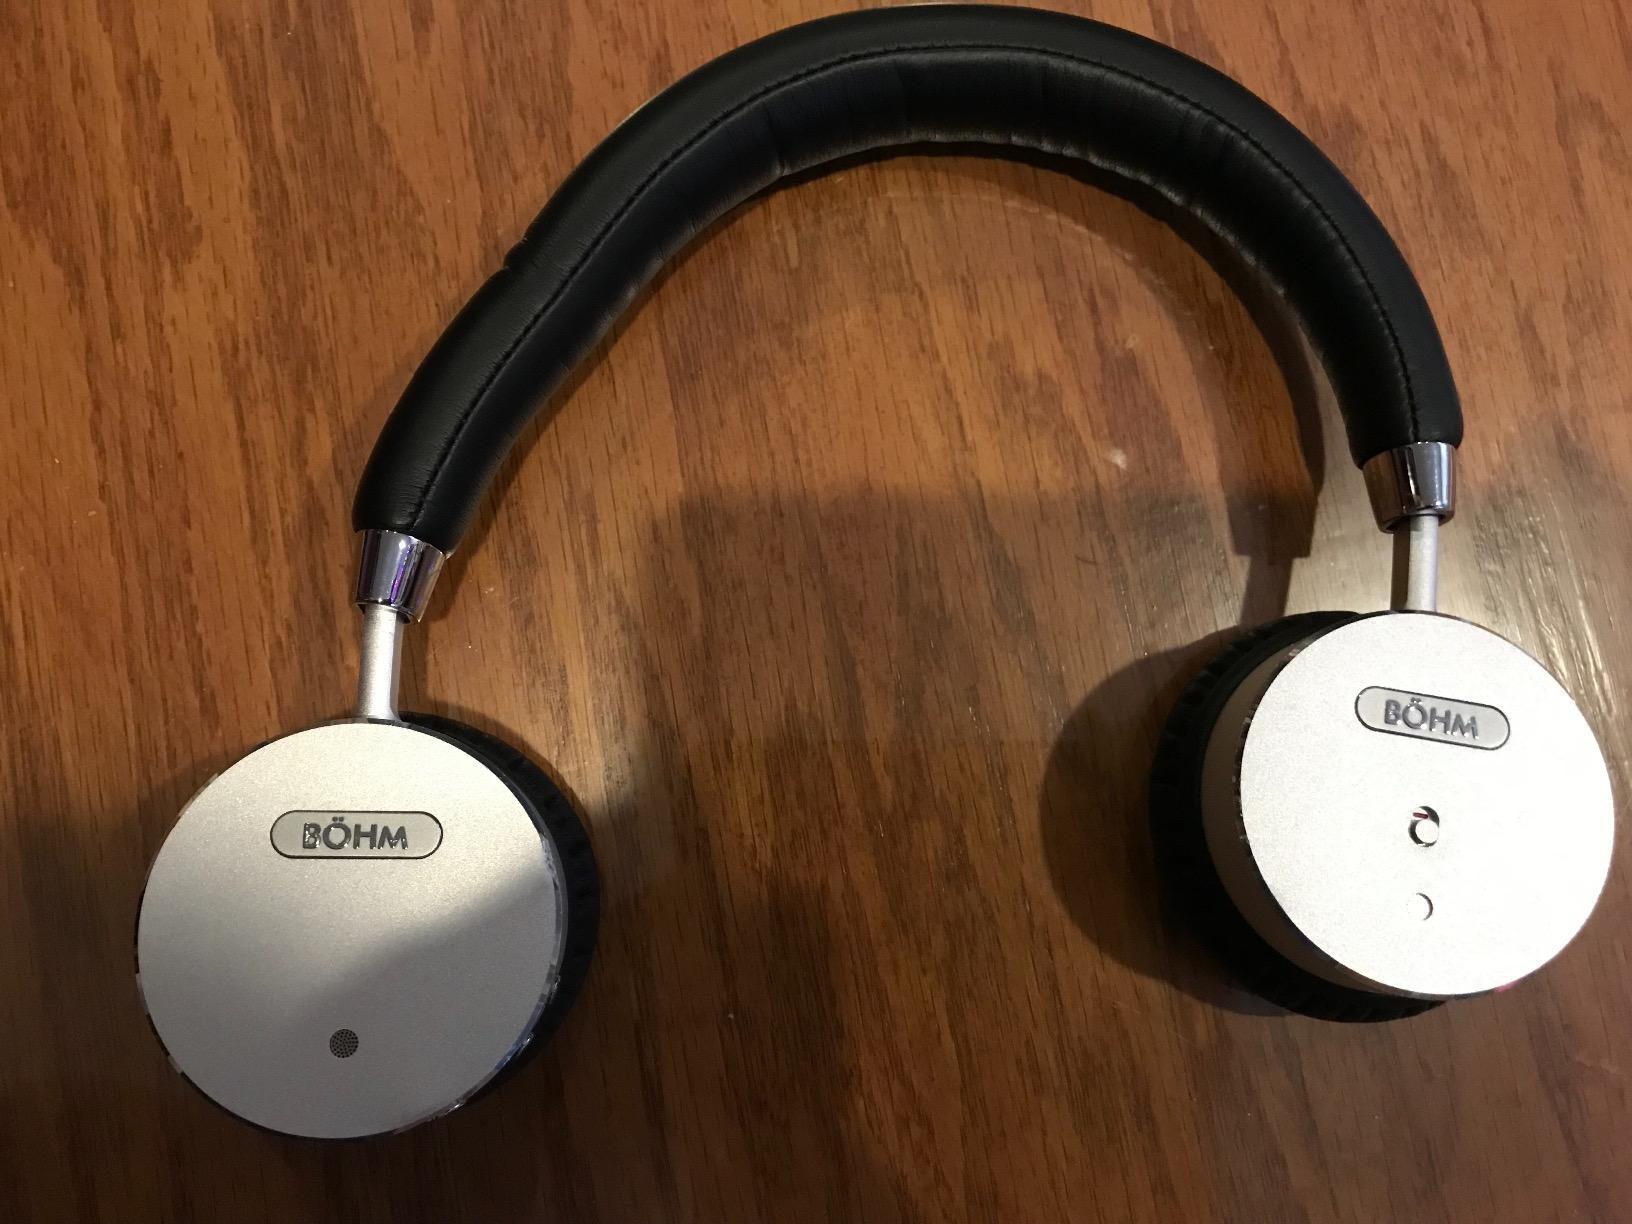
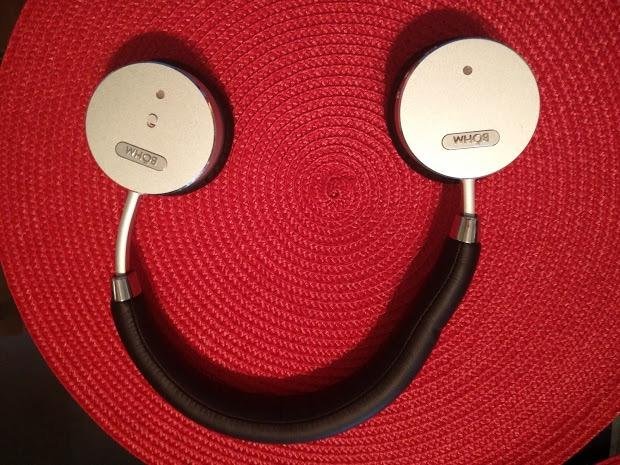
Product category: headphones
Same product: yes